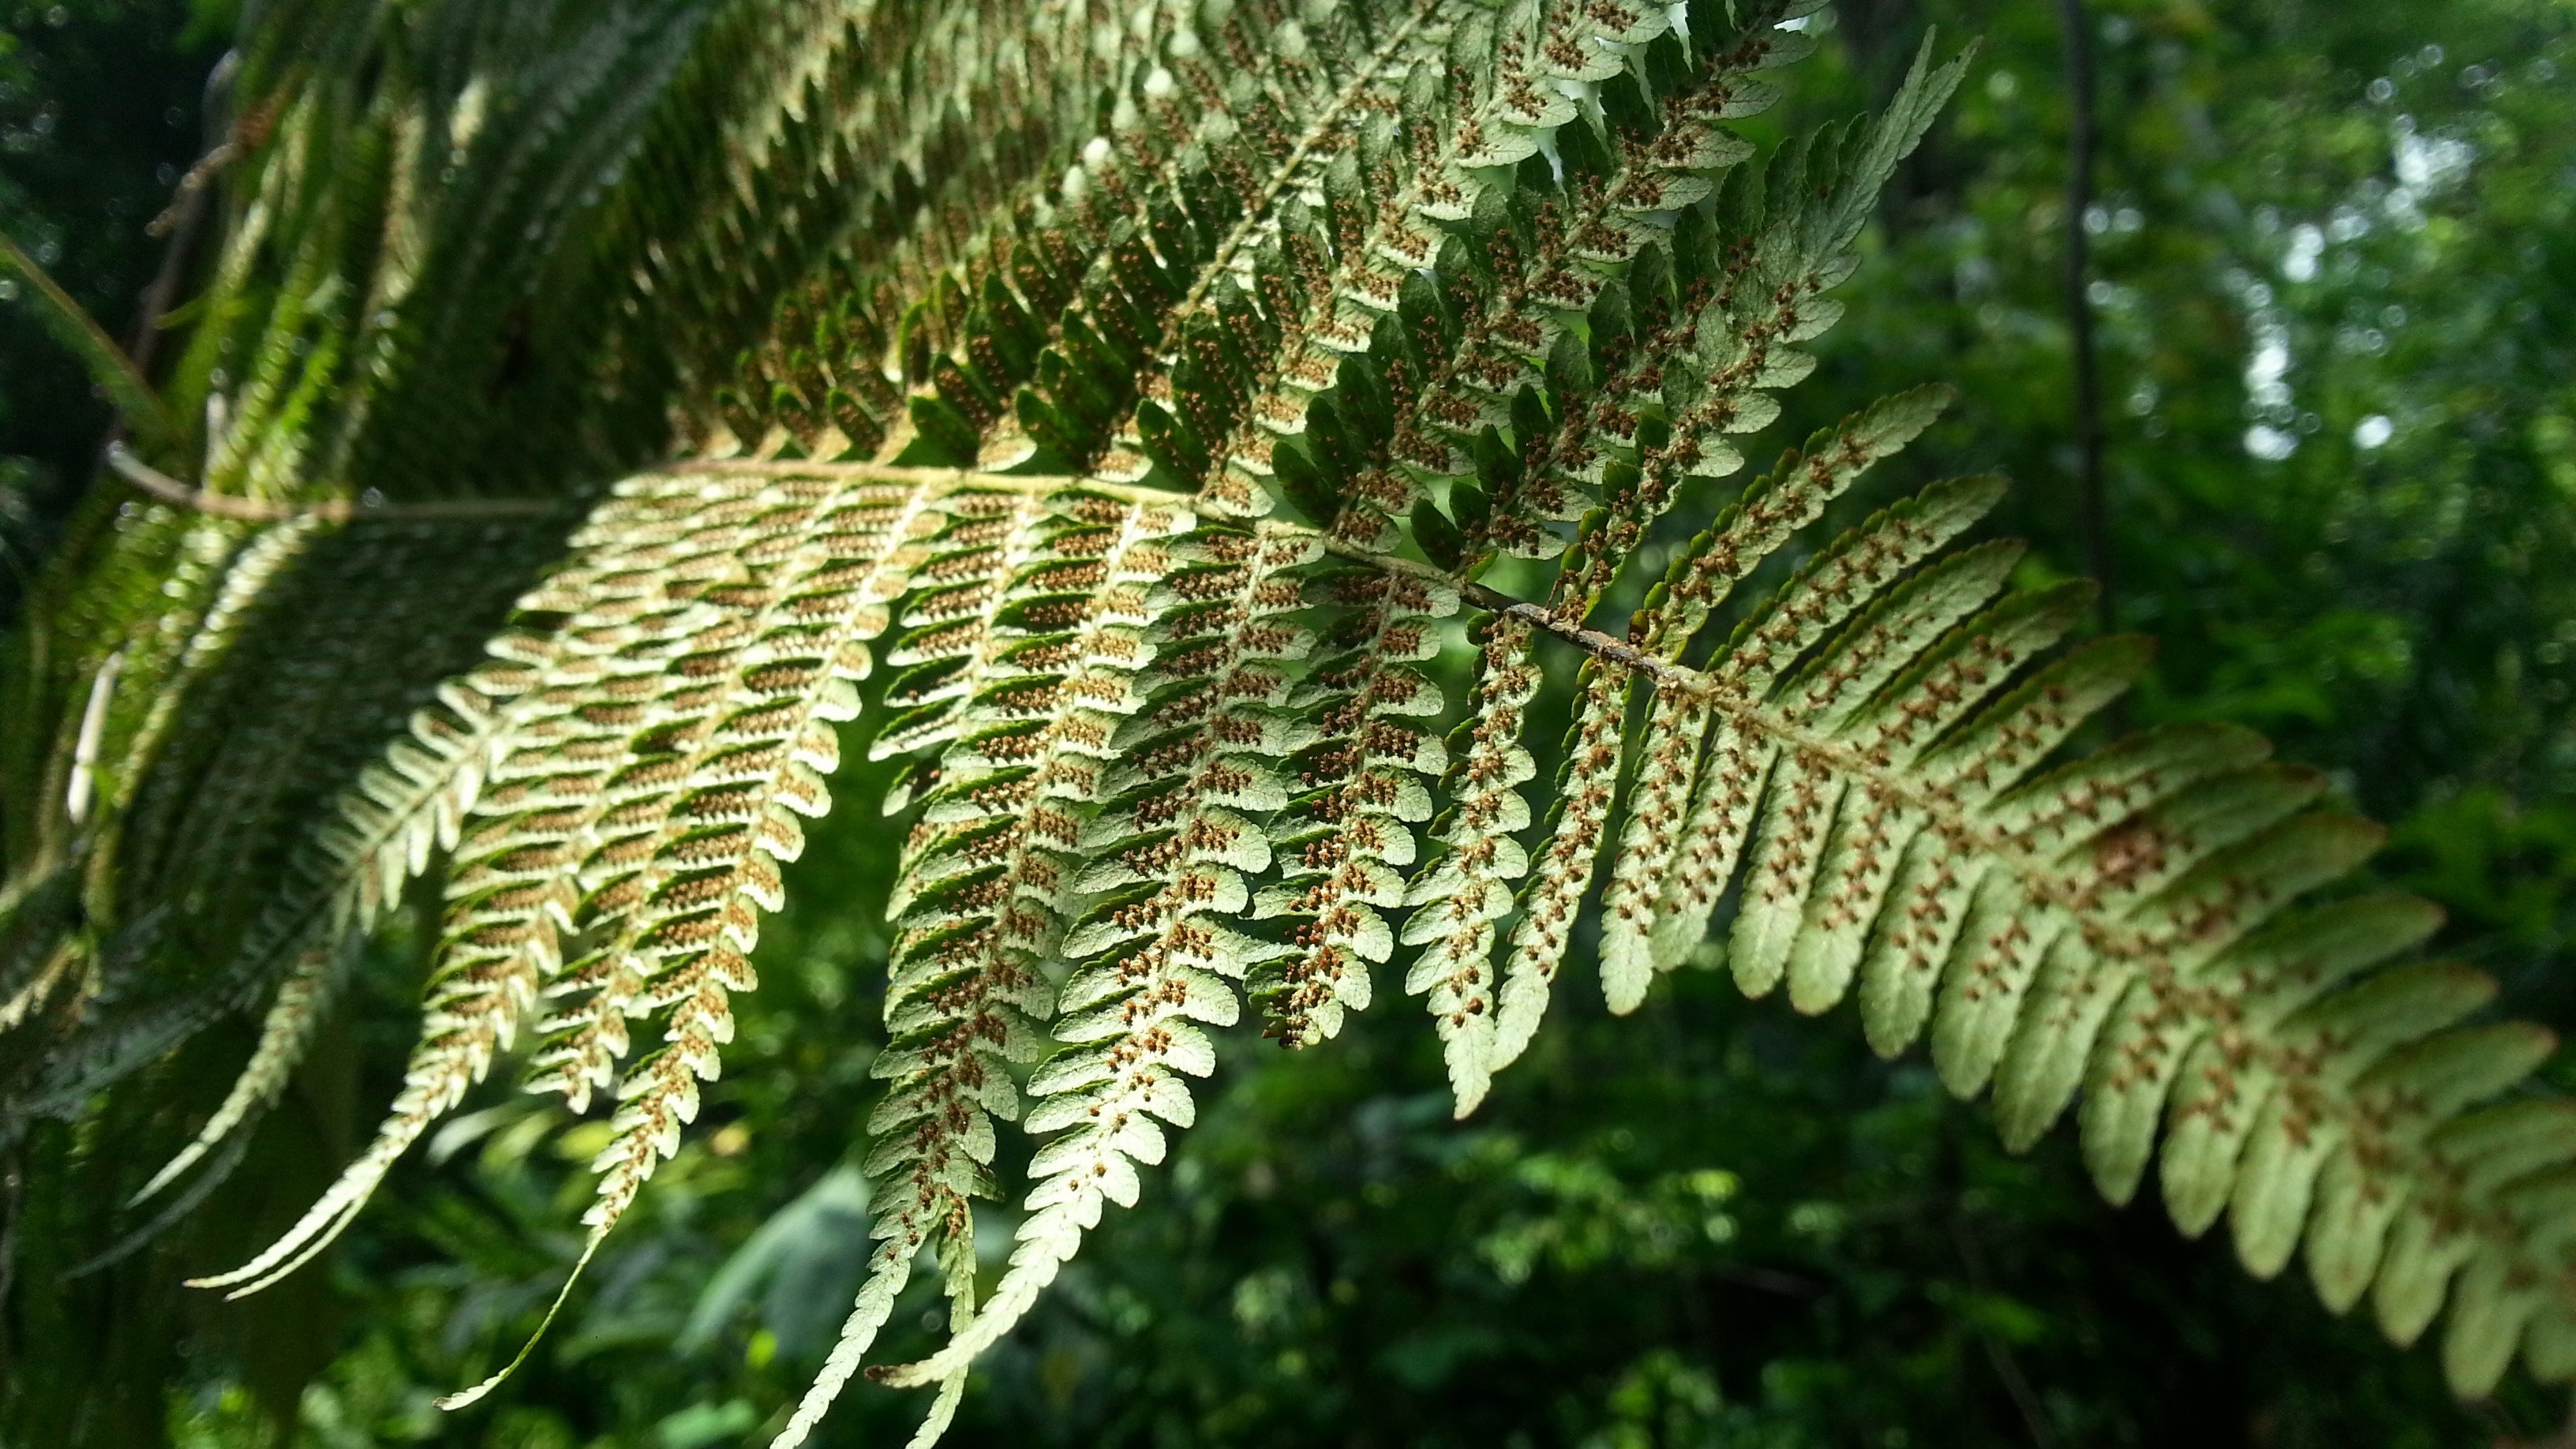
tree, nature, forest, branch, plant, sun, leaf, flower, wet, green, macro, botany, fir, flora, fern, trees, leaves, background, spruce, vegetation, wallpaper, spores, sun's rays, fern leaf, filicophytes, filicophyta, grass family, plant stem, woody plant, land plant, ferns and horsetails, arecales, vascular plant, ostrich fern